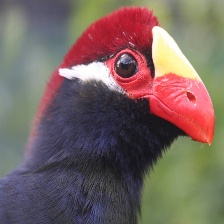
Species: VIOLET TURACO
Scientific name: MUSOPHAGA VIOLACEA